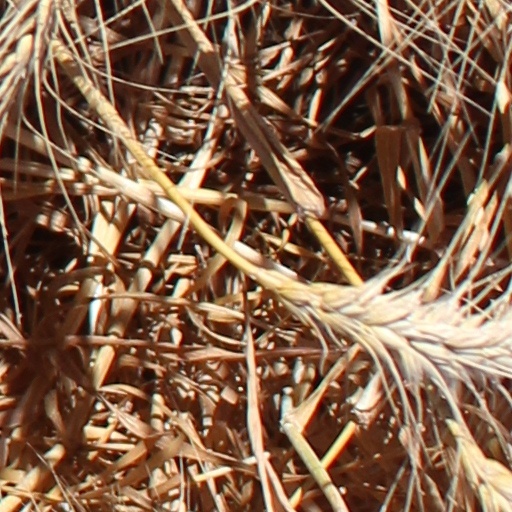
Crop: wheat